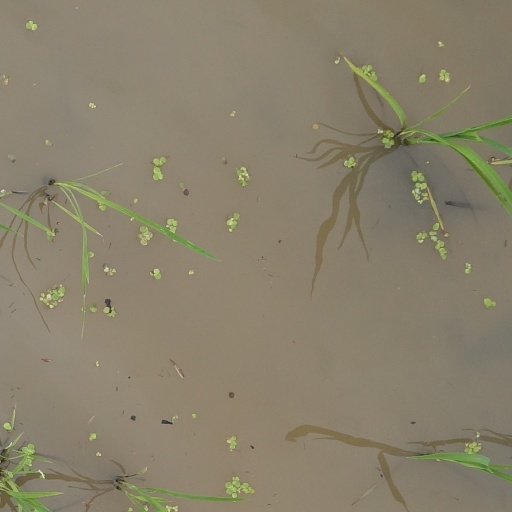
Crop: rice